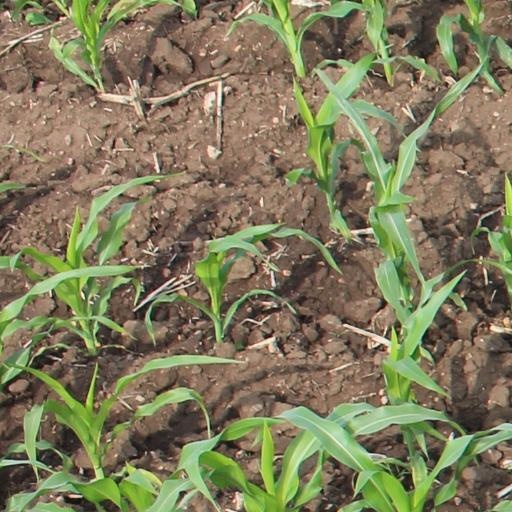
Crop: maize; corn